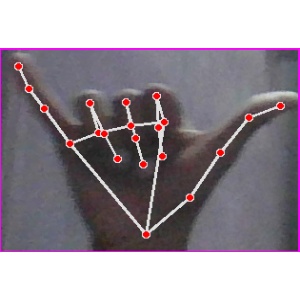
अक्षर: य